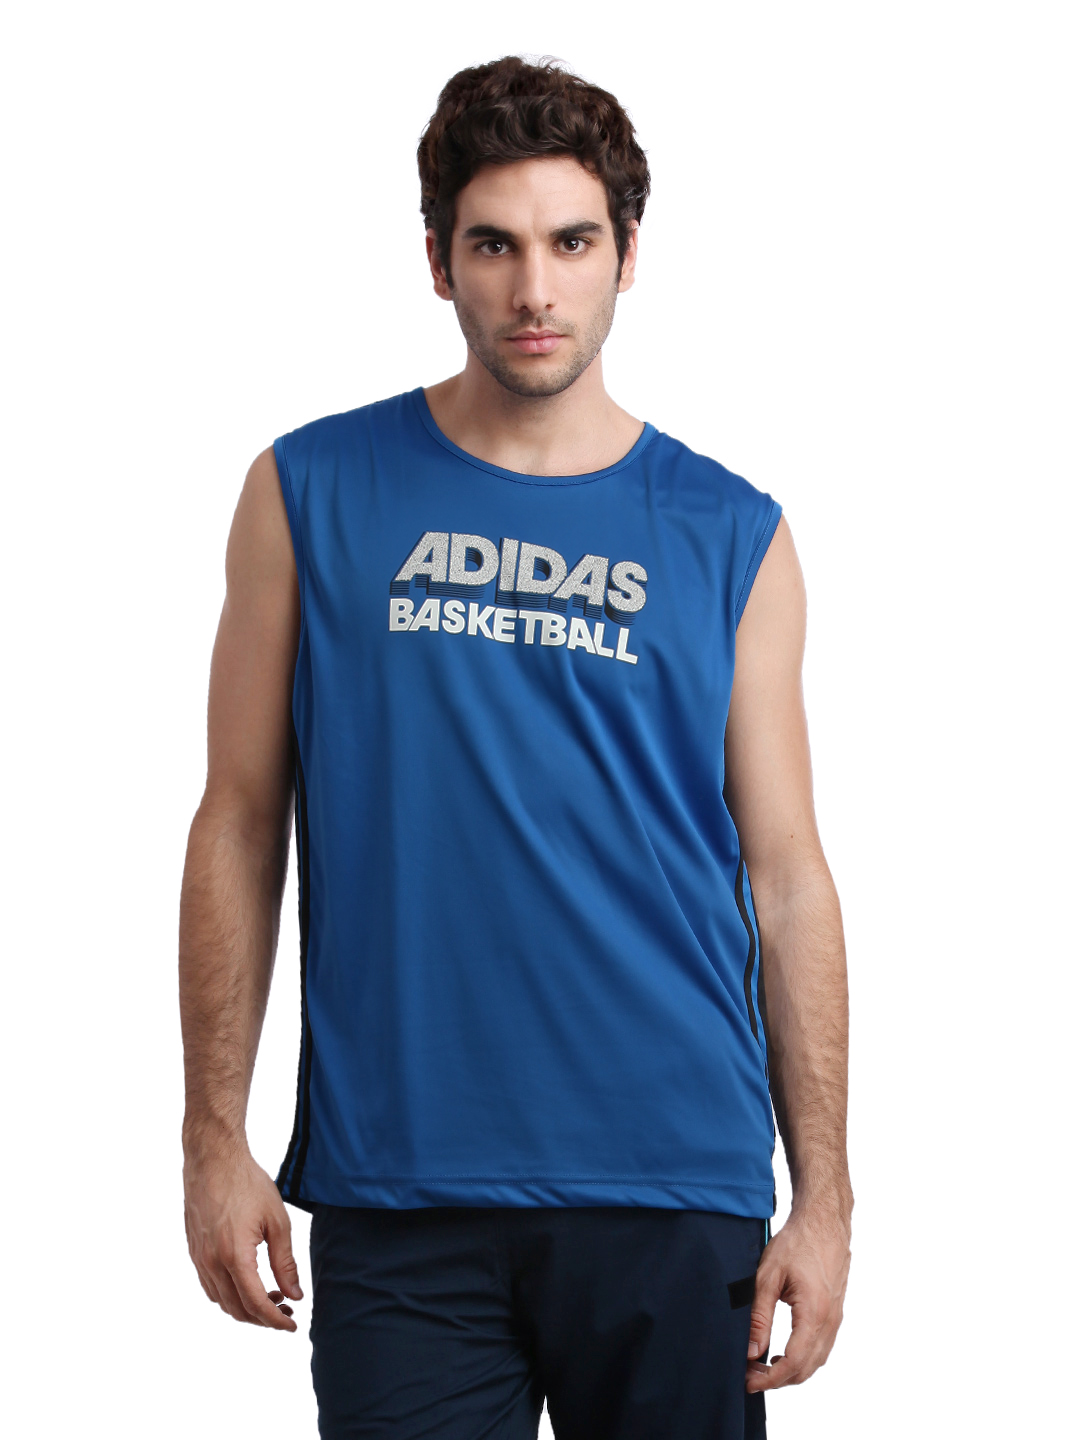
ADIDAS Men Blue Basketball Jersey
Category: Apparel / Topwear / Tshirts
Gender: Men
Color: Blue
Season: Summer 2012
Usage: Sports